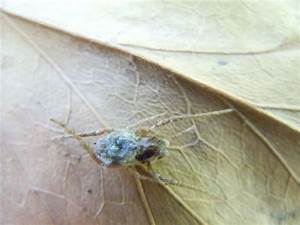
Label: spider